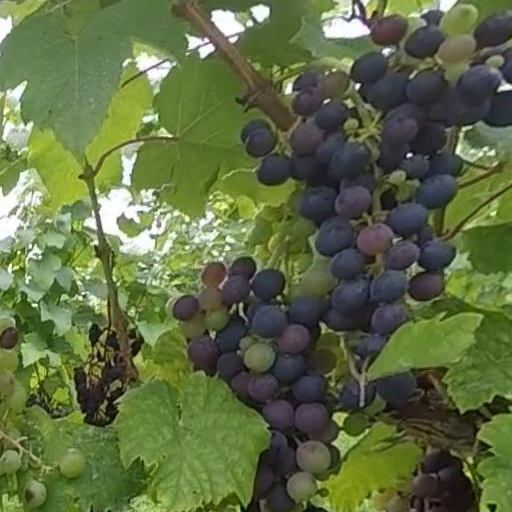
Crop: grape